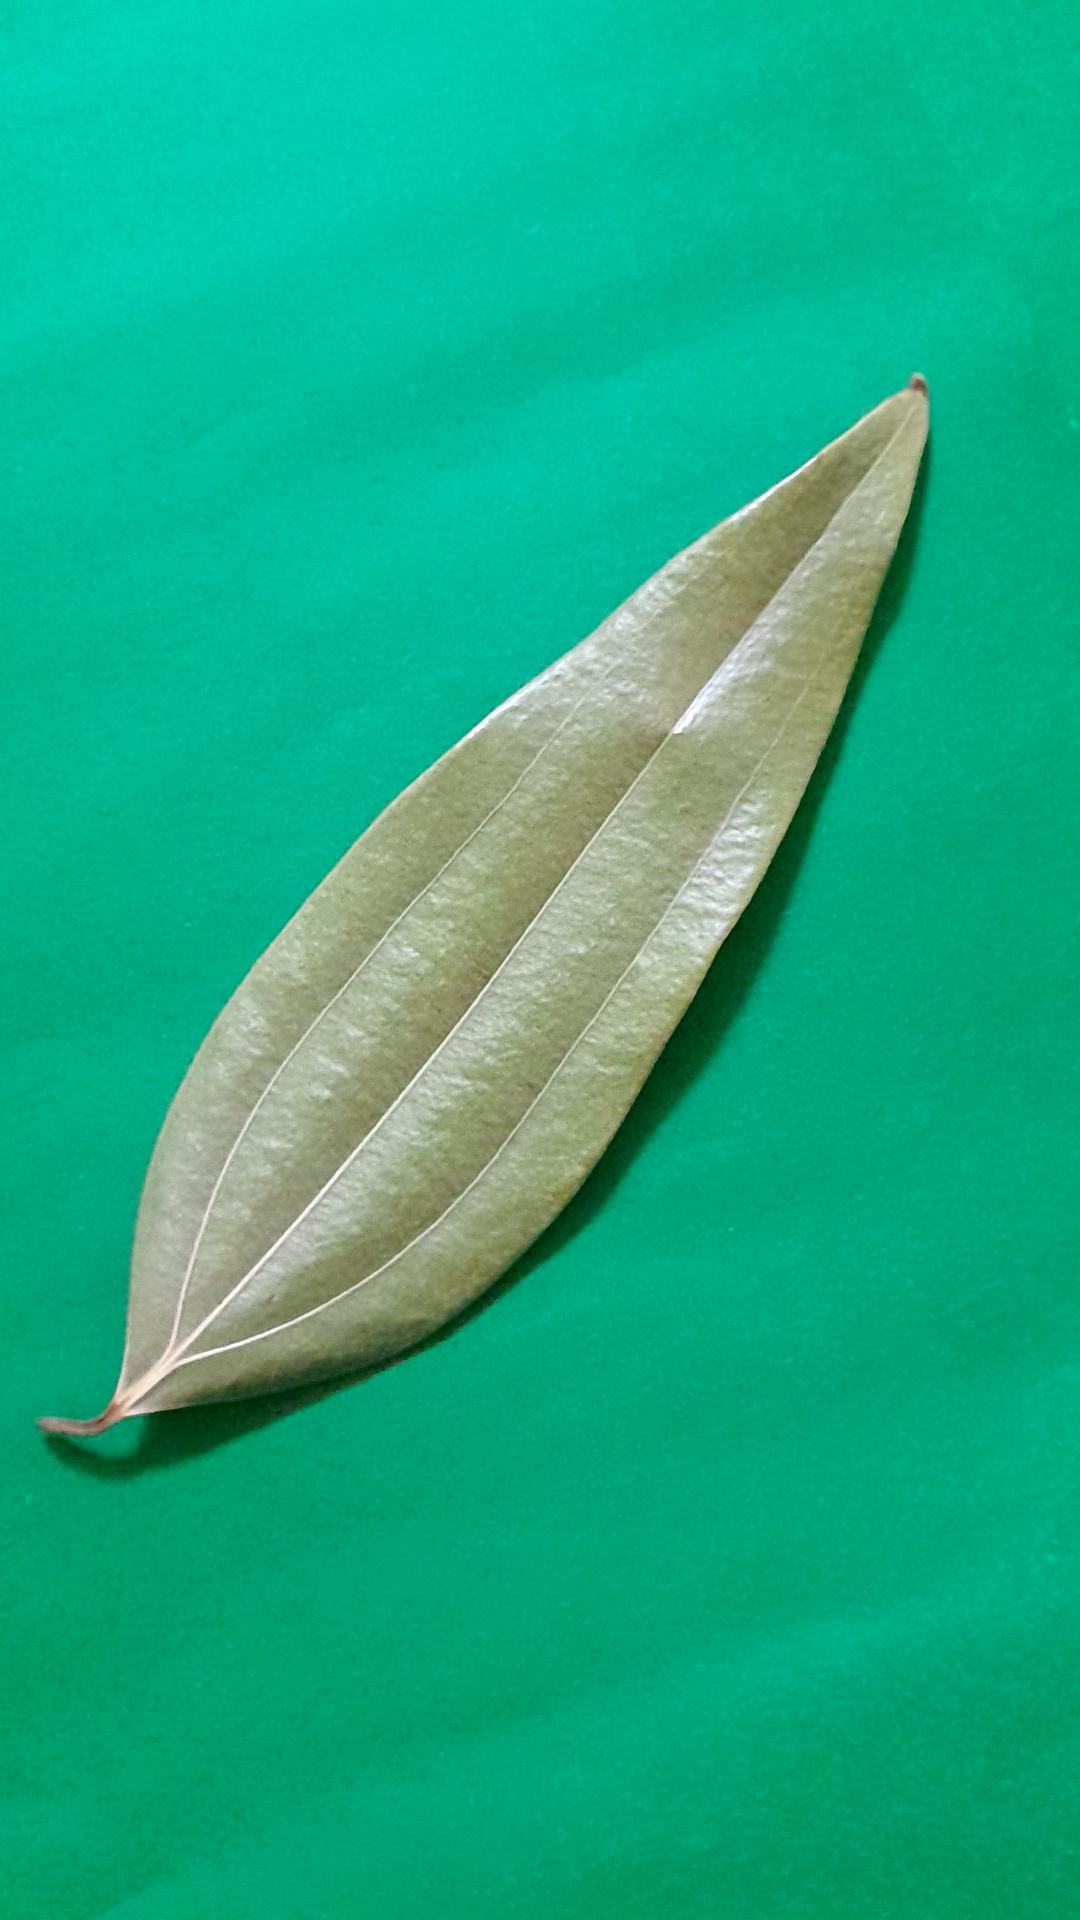
Label: Dry Leaf